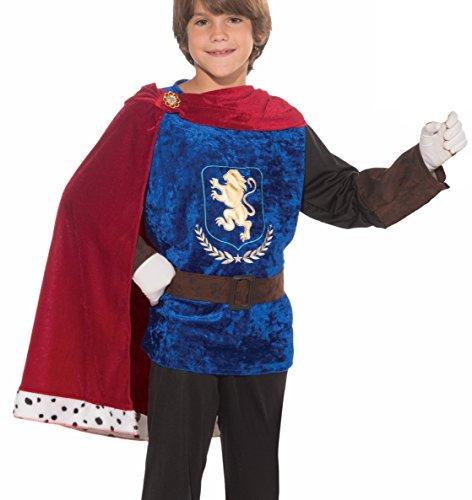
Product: Forum Novelties Prince Charming Child's Costume, Small
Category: Toys & Games | Dress Up & Pretend Play | Costumes
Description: Prince Charming child costume contains blue crushed velvet tunic with attached belt and royal red cape.
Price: $17.75
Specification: ProductDimensions:15x9.7x1.8inches|ItemWeight:7.2ounces|ShippingWeight:7.2ounces(Viewshippingratesandpolicies)|DomesticShipping:ItemcanbeshippedwithinU.S.|InternationalShipping:ThisitemcanbeshippedtoselectcountriesoutsideoftheU.S.LearnMore|ASIN:B00BFWA7Z0|Itemmodelnumber:70597|Manufacturerrecommendedage:4-12years